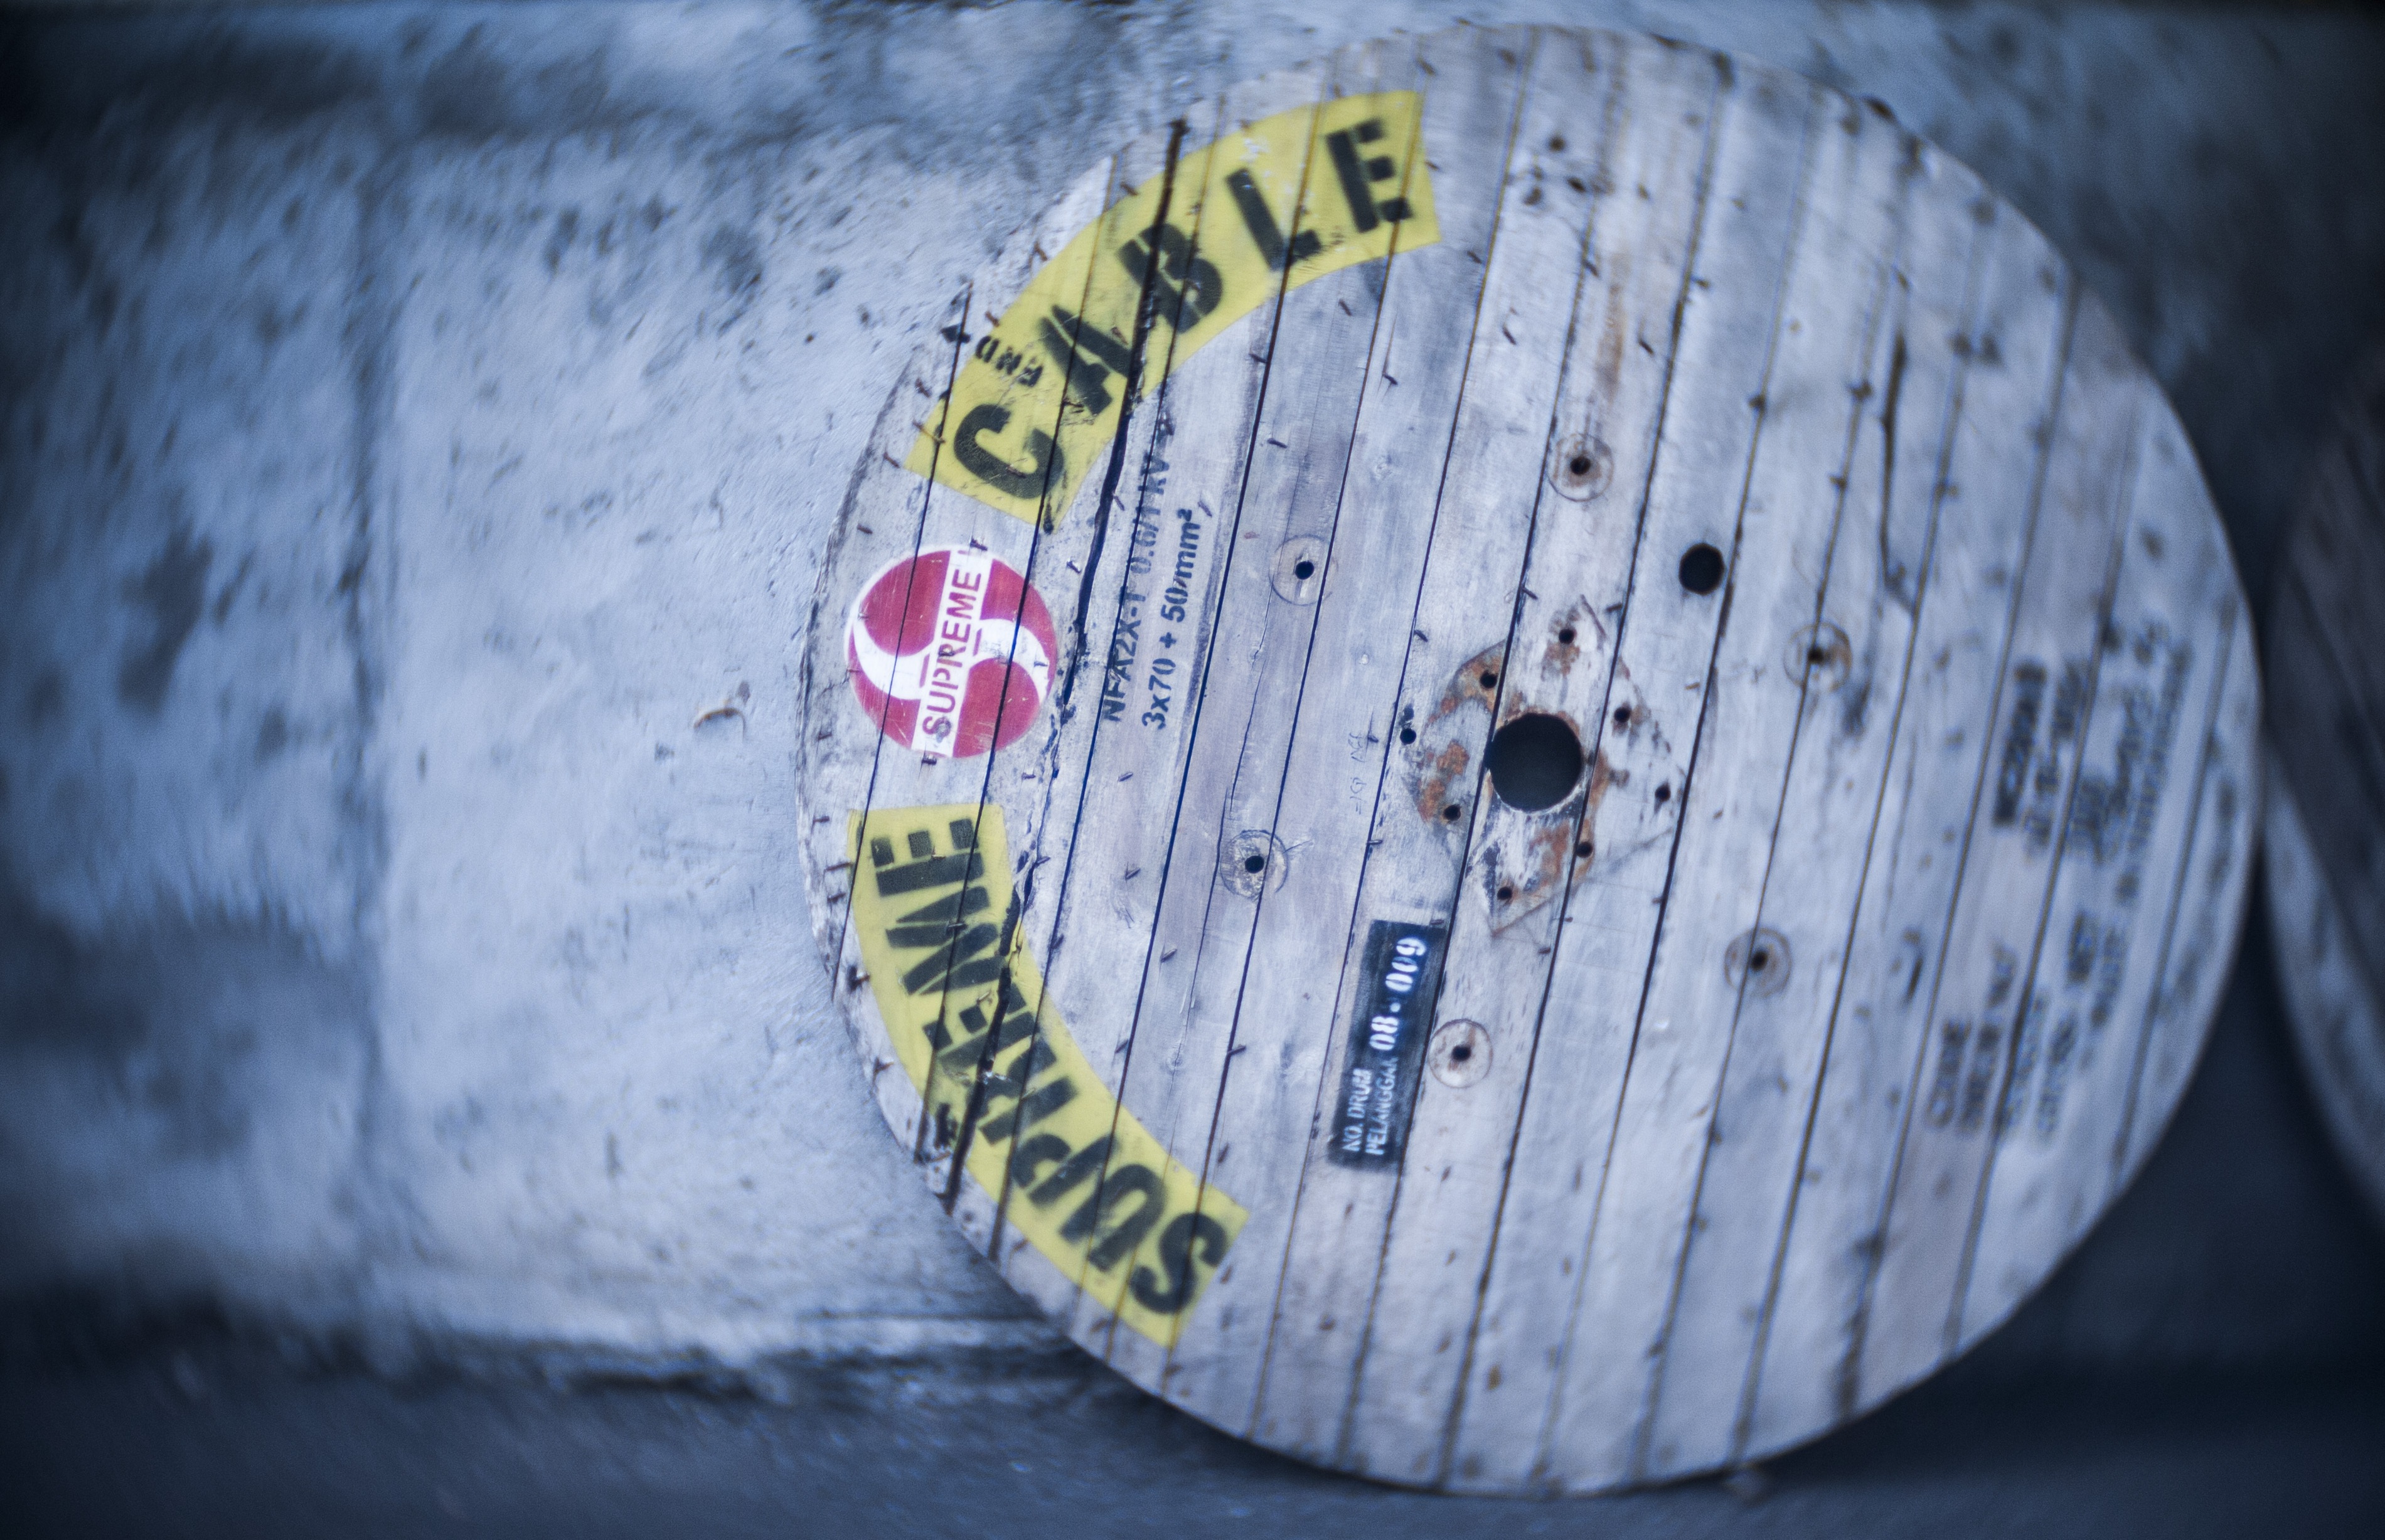
wood, white, photography, number, cable, wire, color, industrial, blue, volt, power, roll, electric, shape, powercable